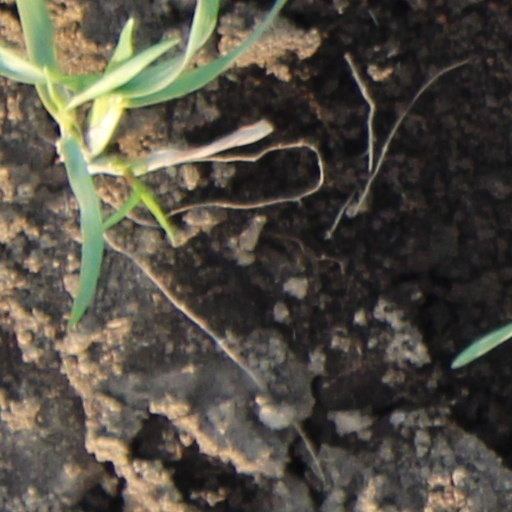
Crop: wheat